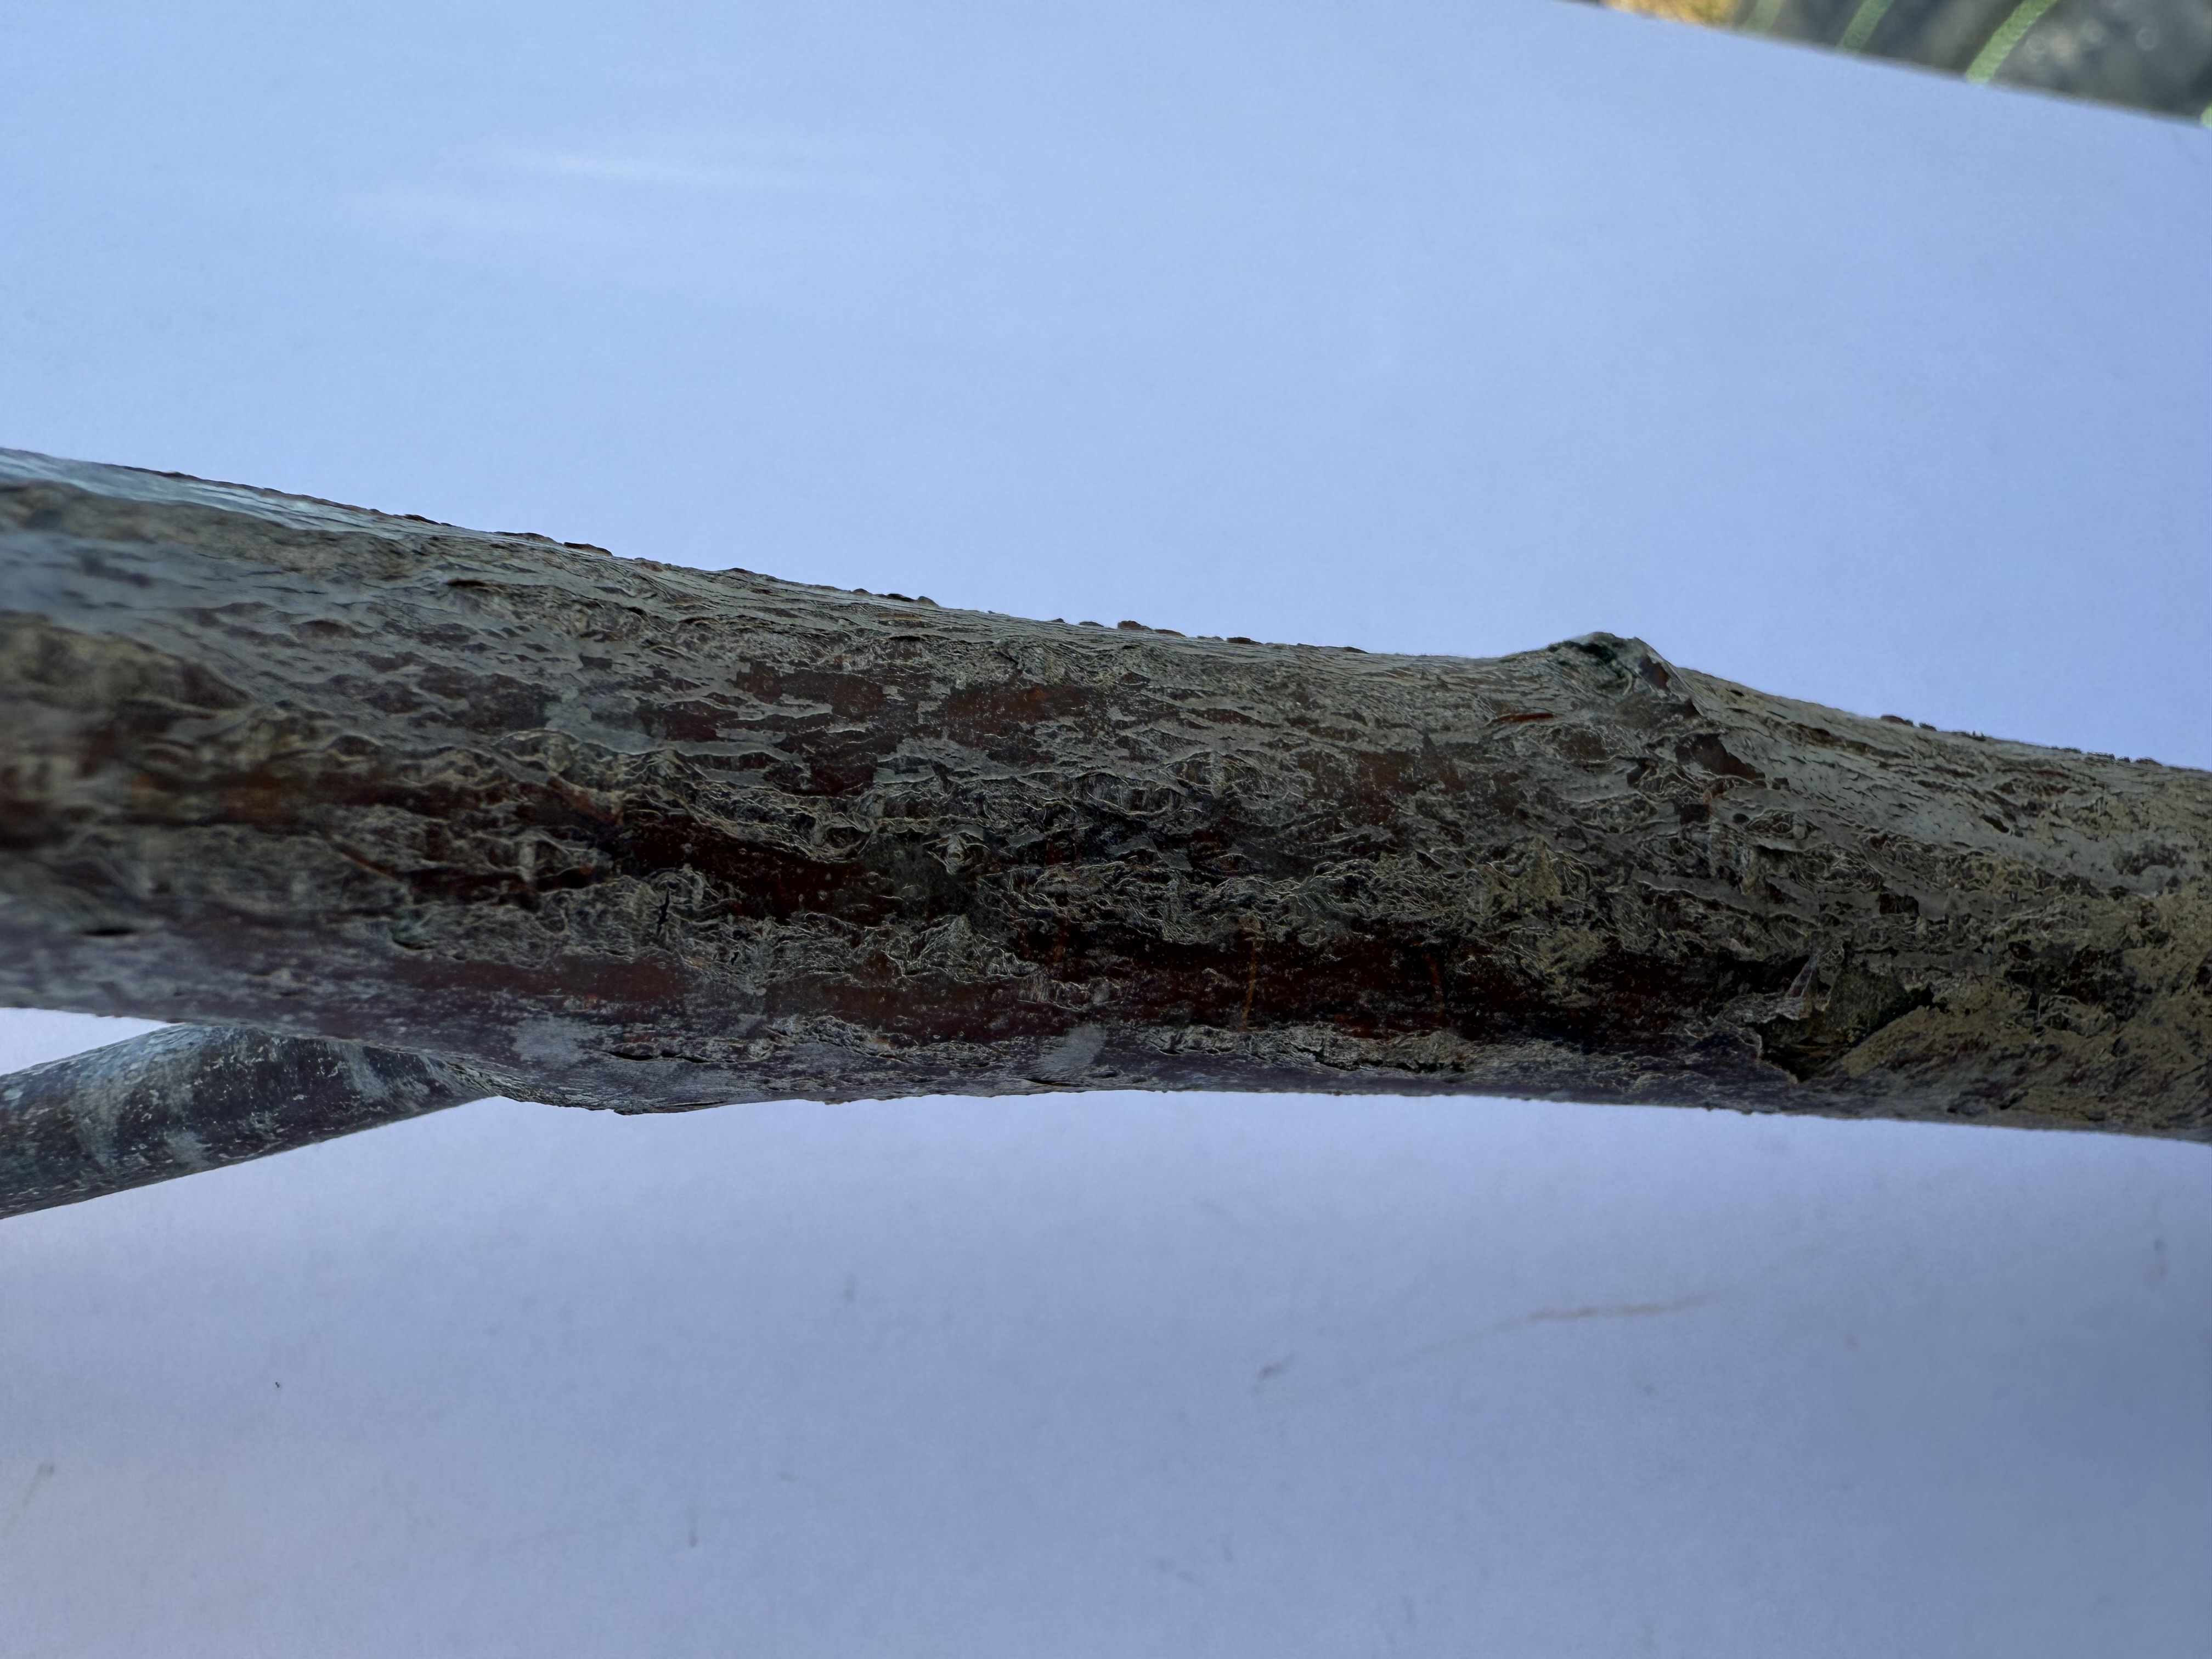
Variety: Angeleno Plum